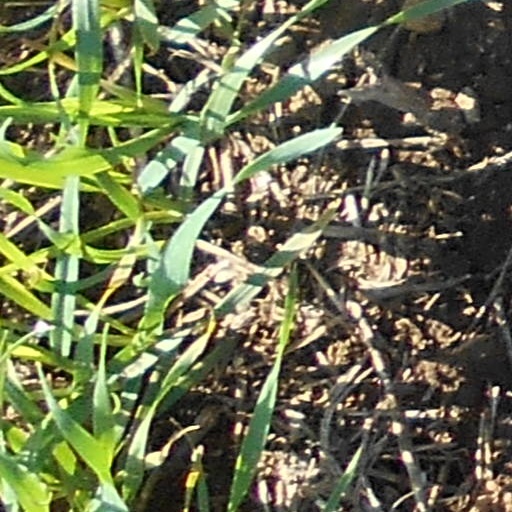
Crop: wheat